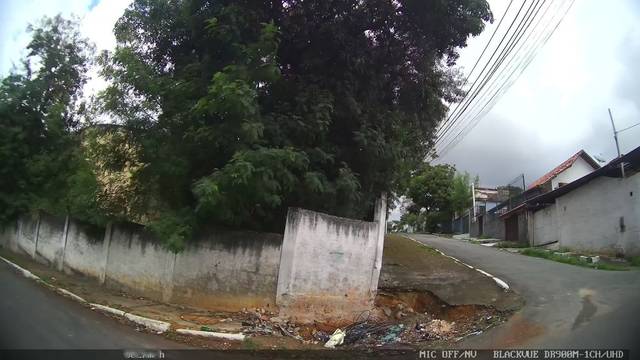
Region: Brazil
Coordinates: -22.786, -43.303